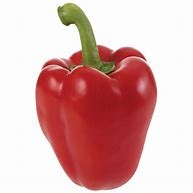
Label: capsicum